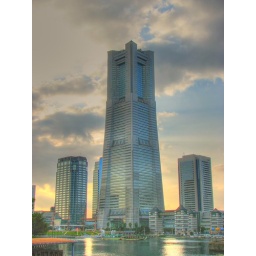
A picture of the Landmark Tower in Yokohama, Japan. It's Japan's tallest building standing 295.8 m high.